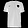
Label: T - shirt / top